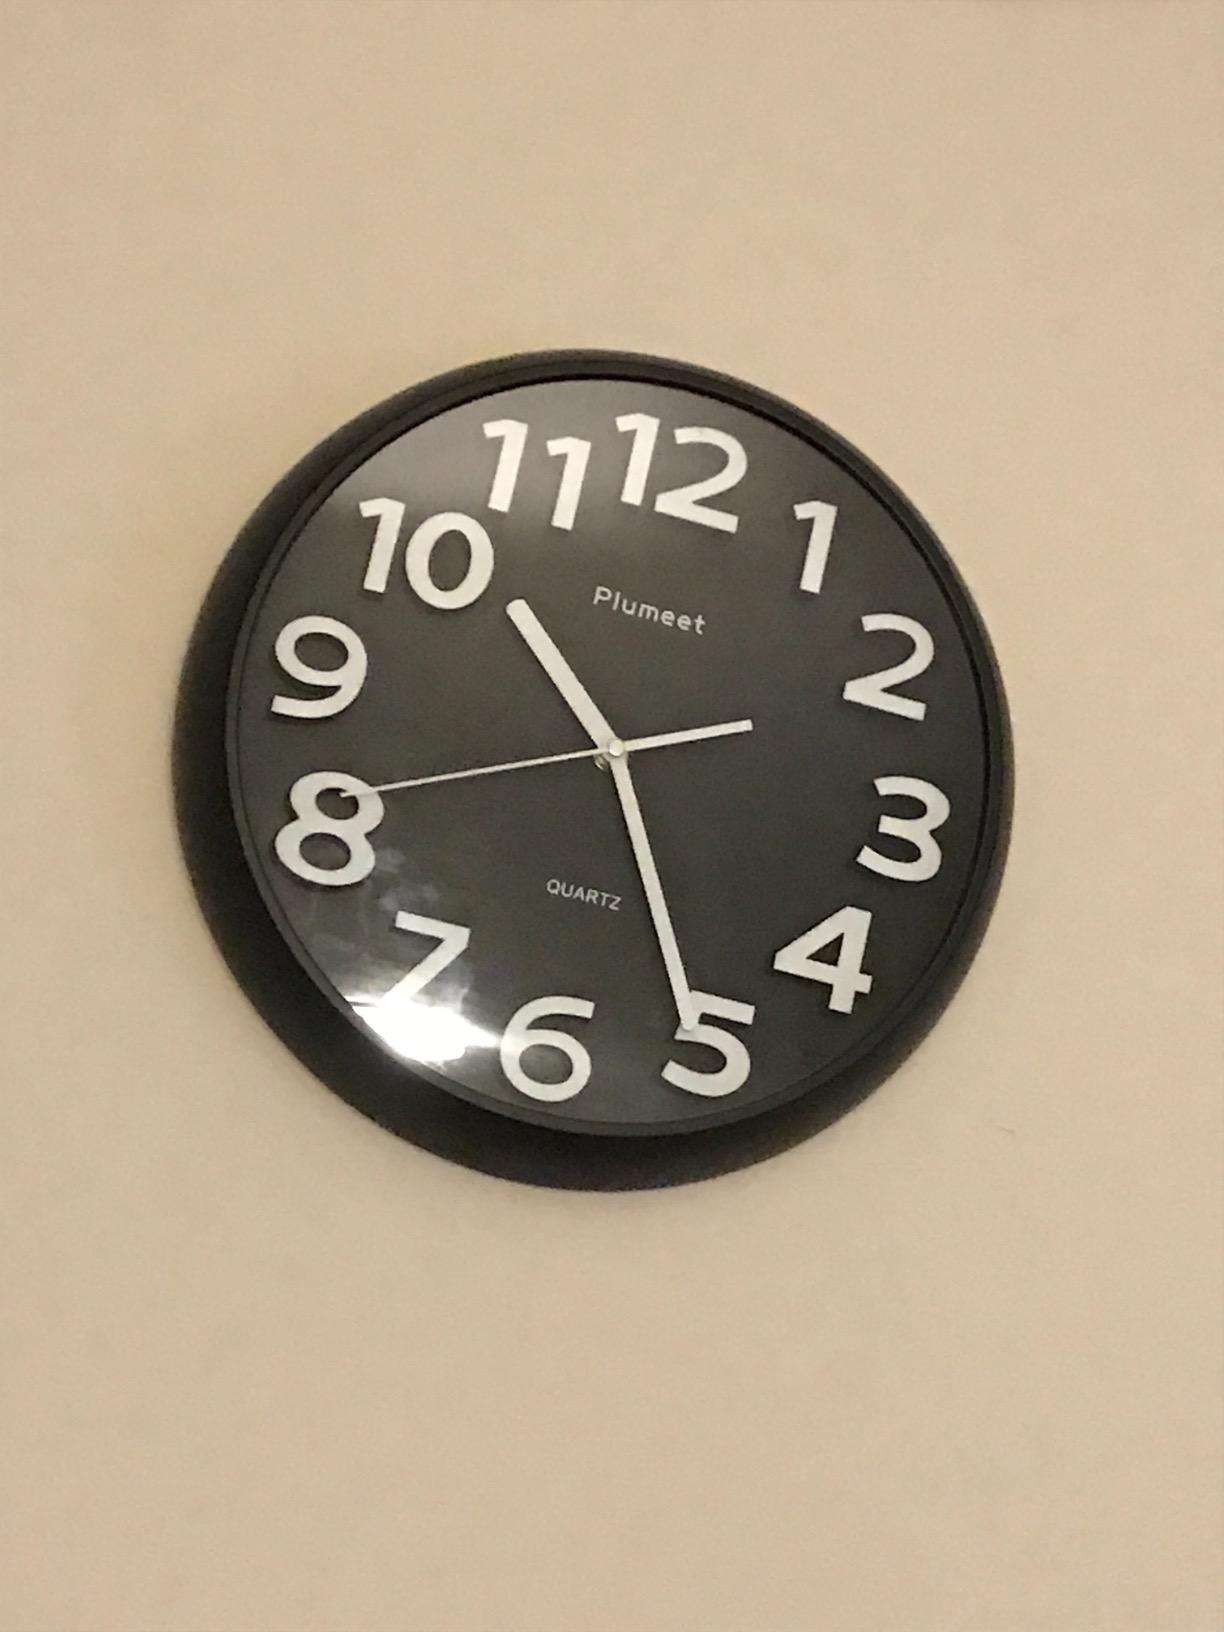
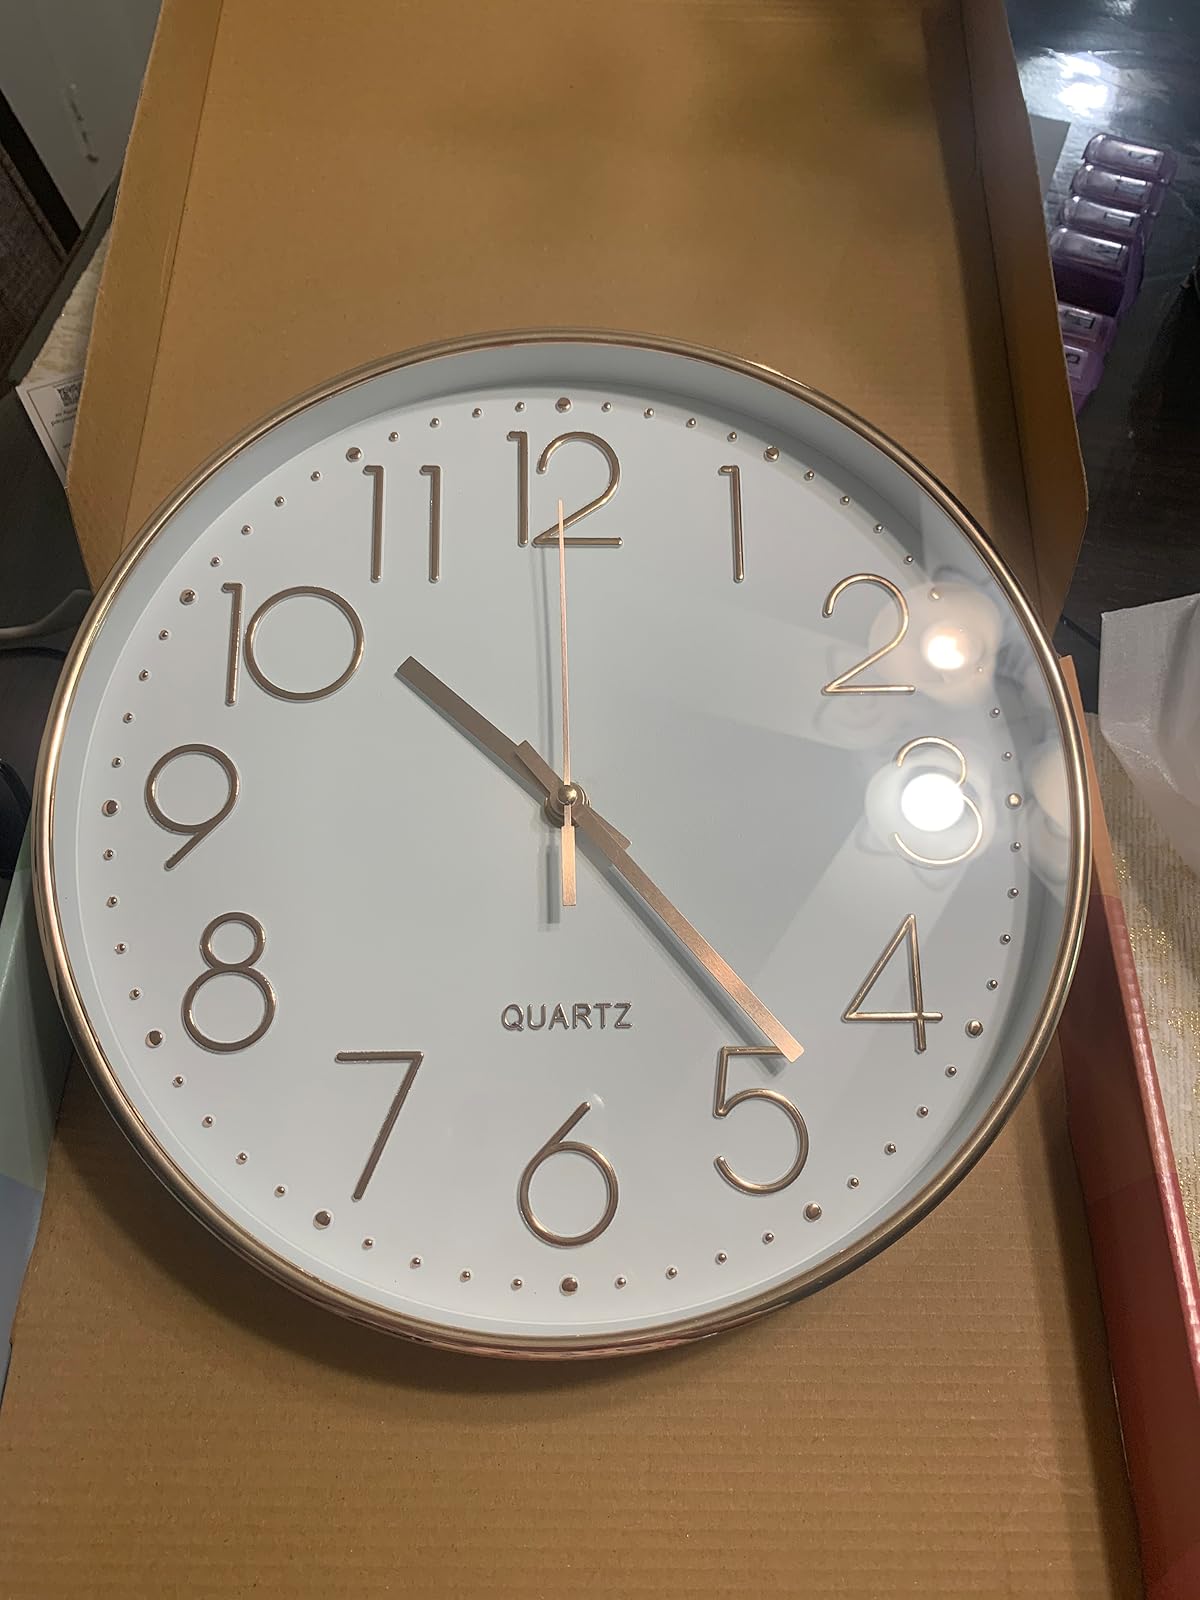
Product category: clock
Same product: no